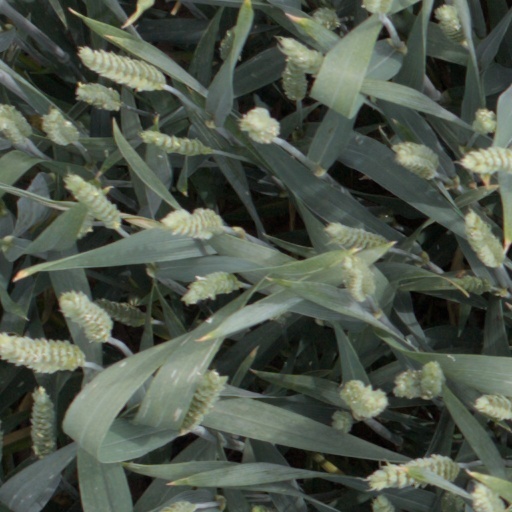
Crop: wheat